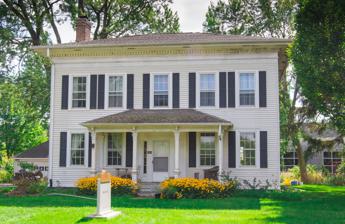
Building: John Gibbs House (Kalamazoo, Michigan)
Country: United States of America
Year built: 1853
Historic house in Michigan, United States United States historic place John Gibbs House U.S. National Register of Historic Places Show map of Michigan Show map of the United States Location 4503 Parkview Avenue, Kalamazoo, Michigan Coordinates 42°15′35″N 85°38′25″W / 42.25972°N 85.64028°W / 42.25972; -85.64028 Built 1853 Architectural style Greek Revival MPS Kalamazoo MRA NRHP reference No. 83000858 Added to NRHP May 27, 1983 The John Gibbs House was built in Kalamazoo, Michigan , in 1853. The house is located on the south side of Parkview Avenue next to Western Michigan University 's Business Technology and Research Park in Kalamazoo, Michigan. It was listed on the National Register of Historic Places in 1983. History John Gibbs, a craftsman from New York, was born in 1796. He traveled to Michigan in 1832, and purchased this parcel of farmland from the United States federal government. He began farming, and was involved in local politics. He took part in the California Gold Rush in the 1850s, and likely constructed this house when he returned in about 1853. Gibbs and his wife Miranda lived in this home until Gibbs' death in 1881. Later in the  nineteenth century, the Michigan Asylum for the Insane (now the Kalamazoo Regional Psychiatric Hospital ) operated a cooperative farm across the street, employing the hospital's patients. The Gibbs farm was incorporated into the hospital's farming operations. The farm and house were transferred to the university in 1959. In 1991, the development of WMU's Business Technology and Research Park was approved, which now encompasses the majority of the property. The Gibbs House is currently used for environmental research purposes by university students. Description The John Gibbs House is a two-story, five-bay, Greek Revival with a low hip roof. It sits on a foundation finished with rounded cobblestones laid in horizontal rows. The center entrance is surrounded by a sidelight-and-pilaster front entranceway. The house has  simple, six-over-six windows and a denticulated entablature. It has a small front porch which may be a later addition, or an original portion with very early Italianate influences. References